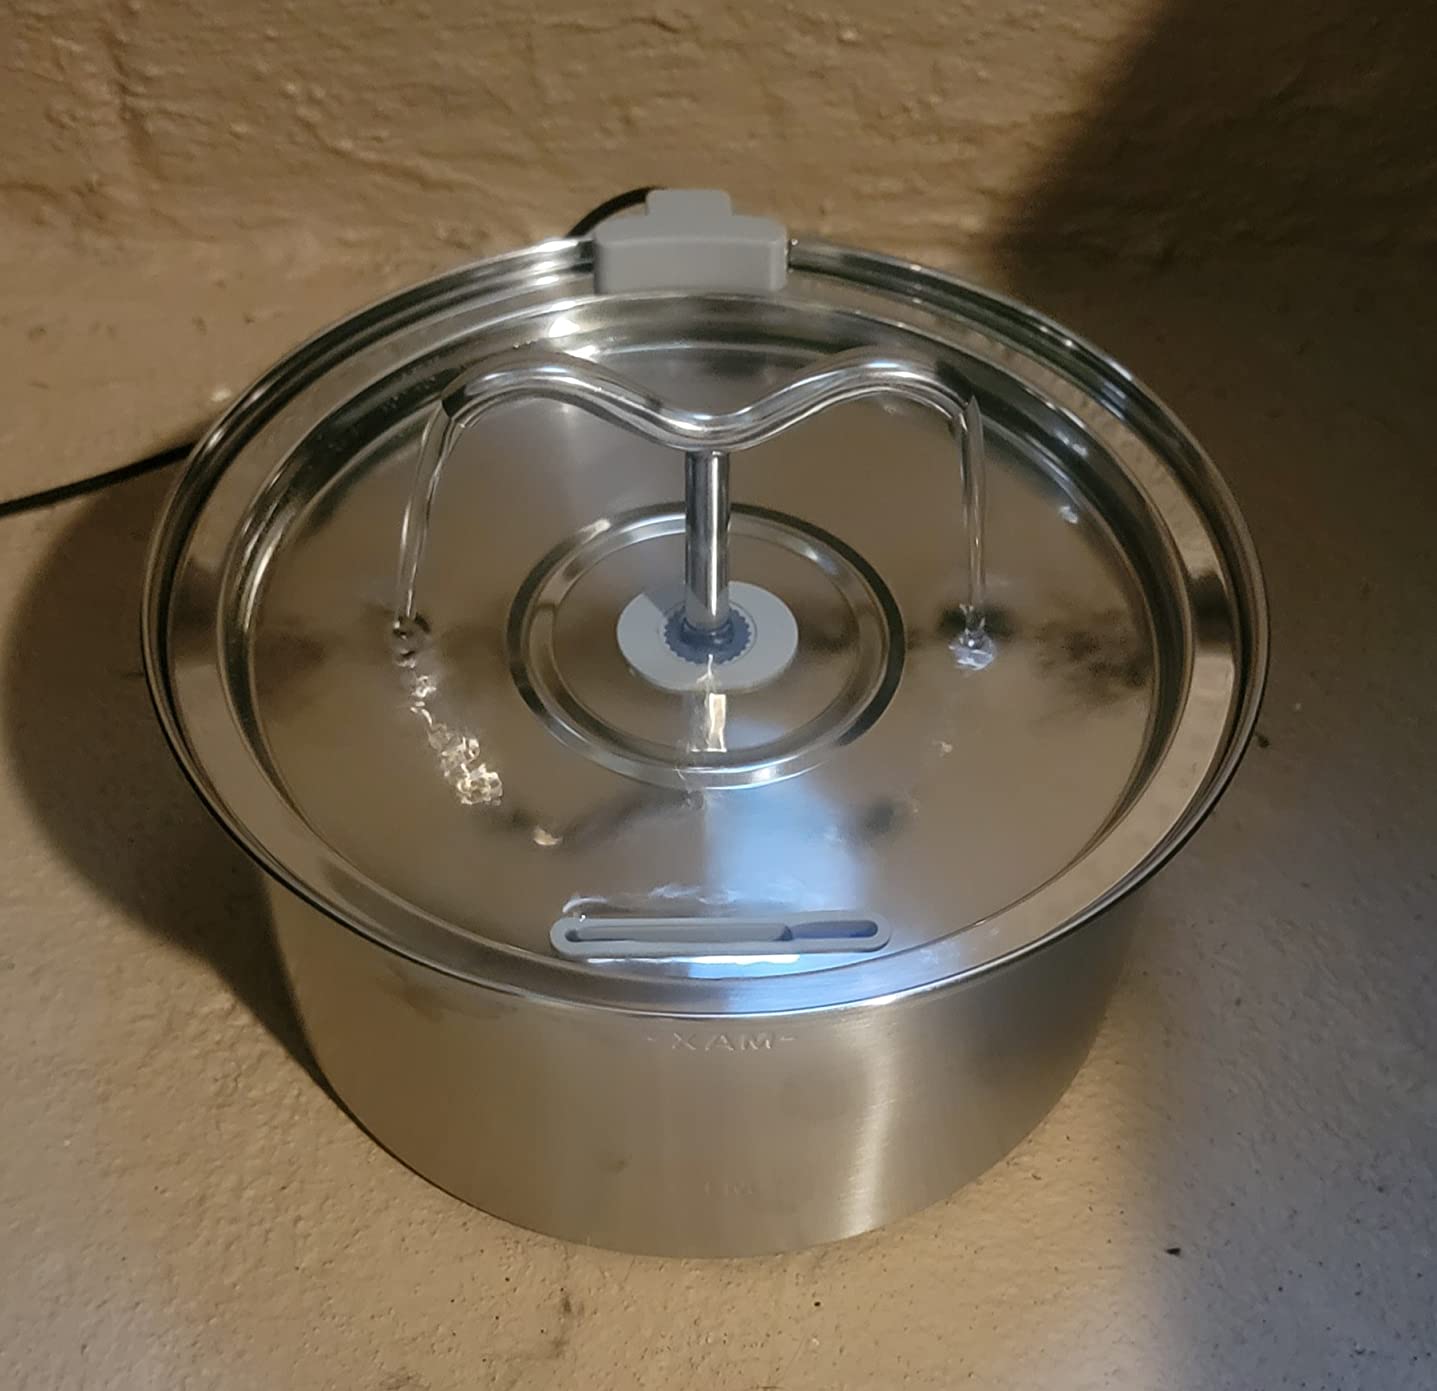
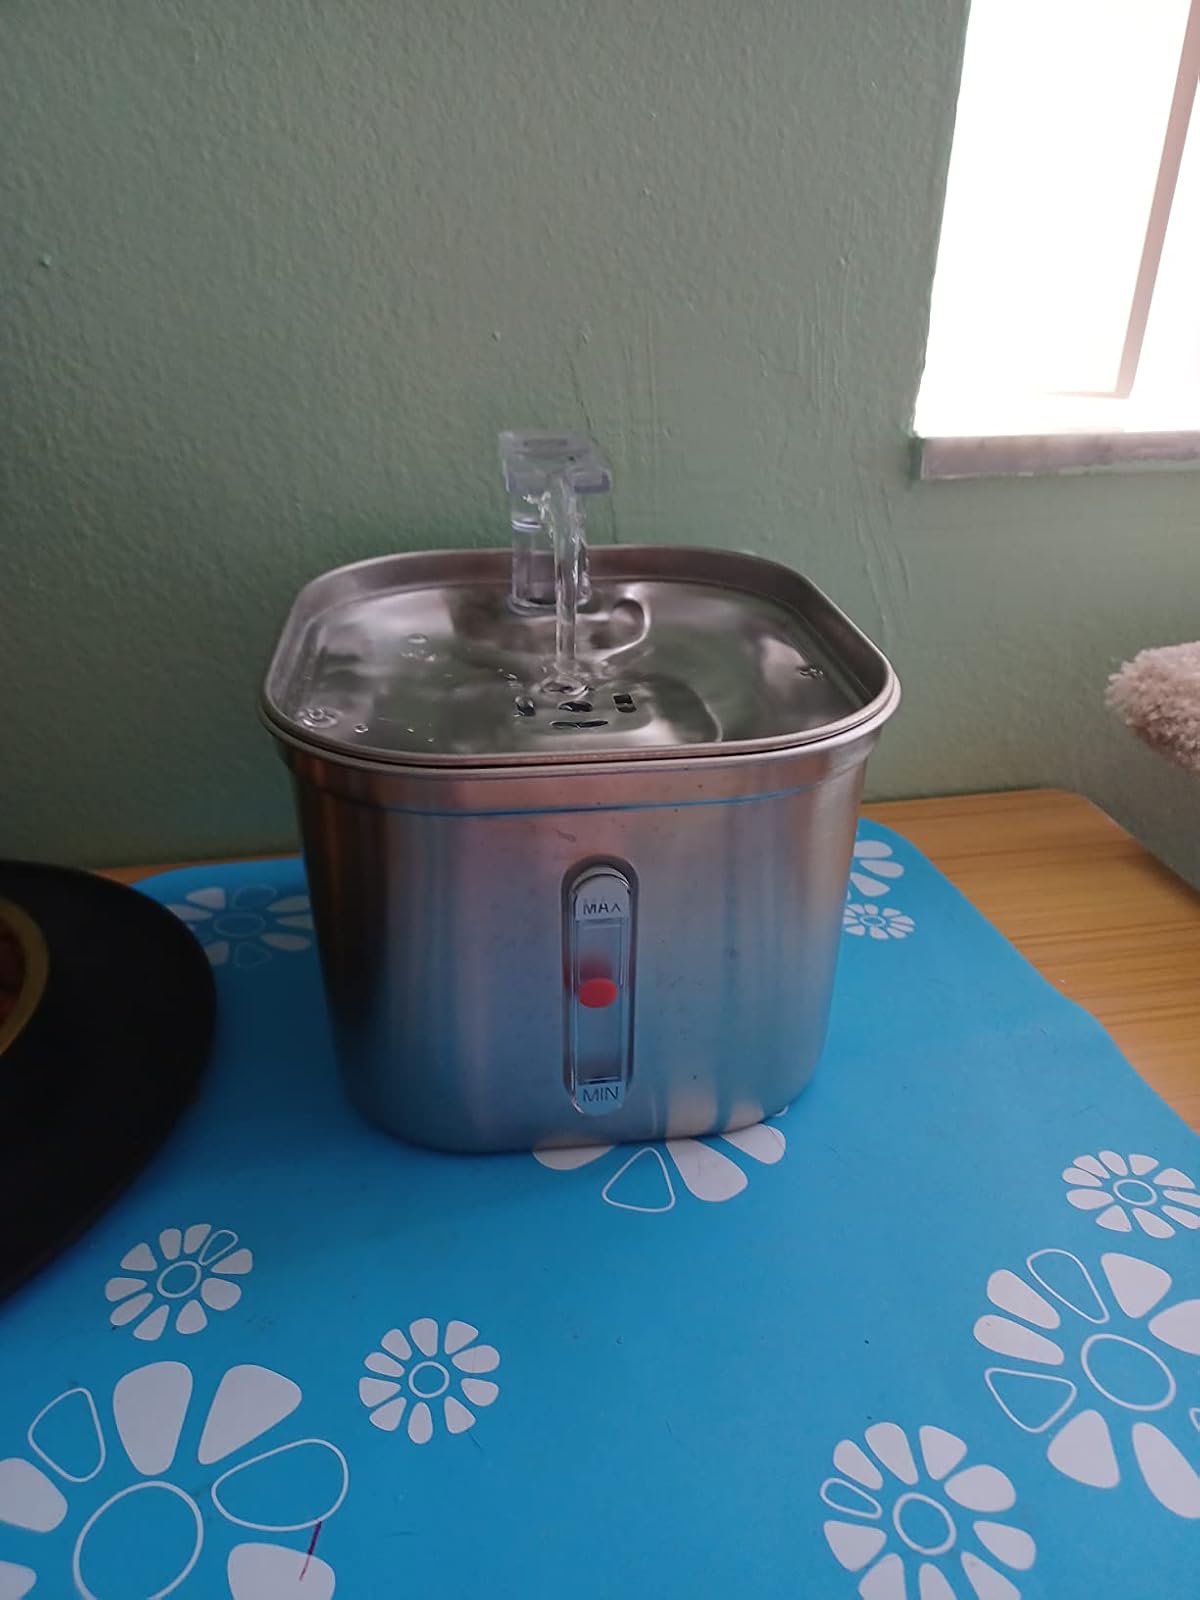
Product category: items_bowl
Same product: no